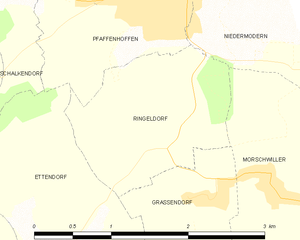
Carte des communes françaises